Bernina Railway Ge 6/6 81

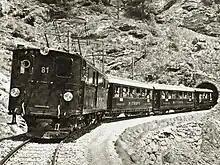
BB Ge 6/6 81 before its rebuilding as Ge 4/4 in 1928

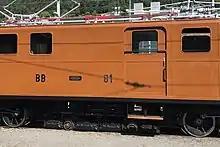
The brake frame with the electromagnetic brakes

As a special feature, the locomotive had been fitted with a two axle subframe supporting the brake frame for the electromagnetic rail brakes, which were supplied with current through the overhead catenary. Due to these subframes, the locomotive's wheel arrangement is correctly described as C′2′C′ in its original form, and B′2′B′ in its modified form. The two axle subframe, together with a small luggage compartment, has never been taken into account in the official classification of the locomotive. Strictly speaking, the locomotive should be classified as GDe 4/6 in its present configuration.